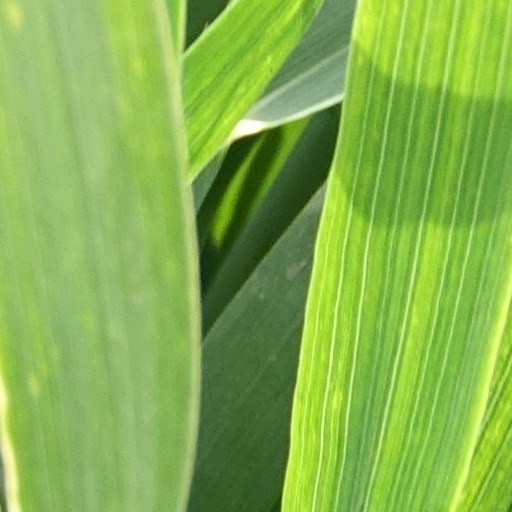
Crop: wheat